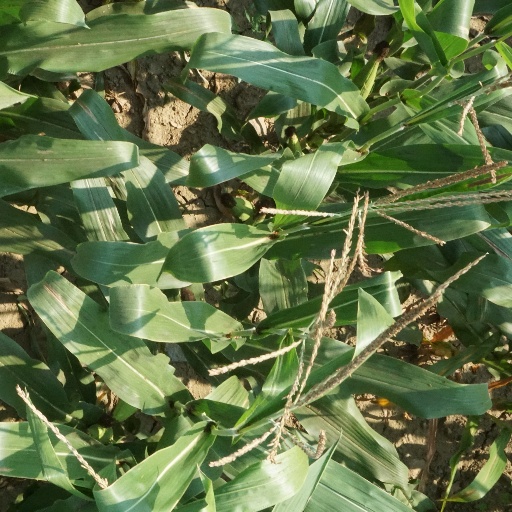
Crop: maize; corn